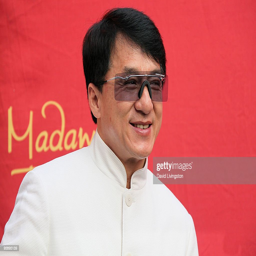
martial artist attends the unveiling of his wax figure .